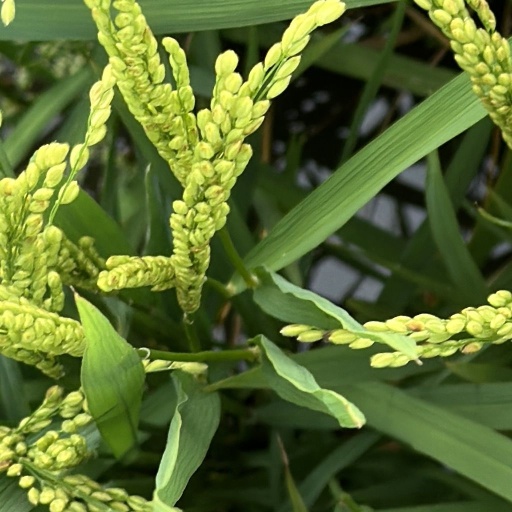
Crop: rice